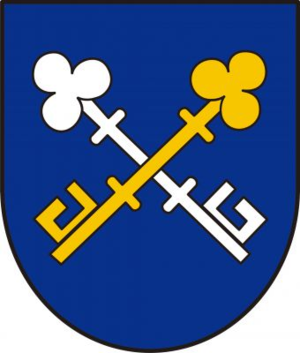
Křoví est une commune du district de Žďár nad Sázavou, dans la région de Vysočina, en République tchèque. Sa population s'élevait à 603 habitants en 2019.